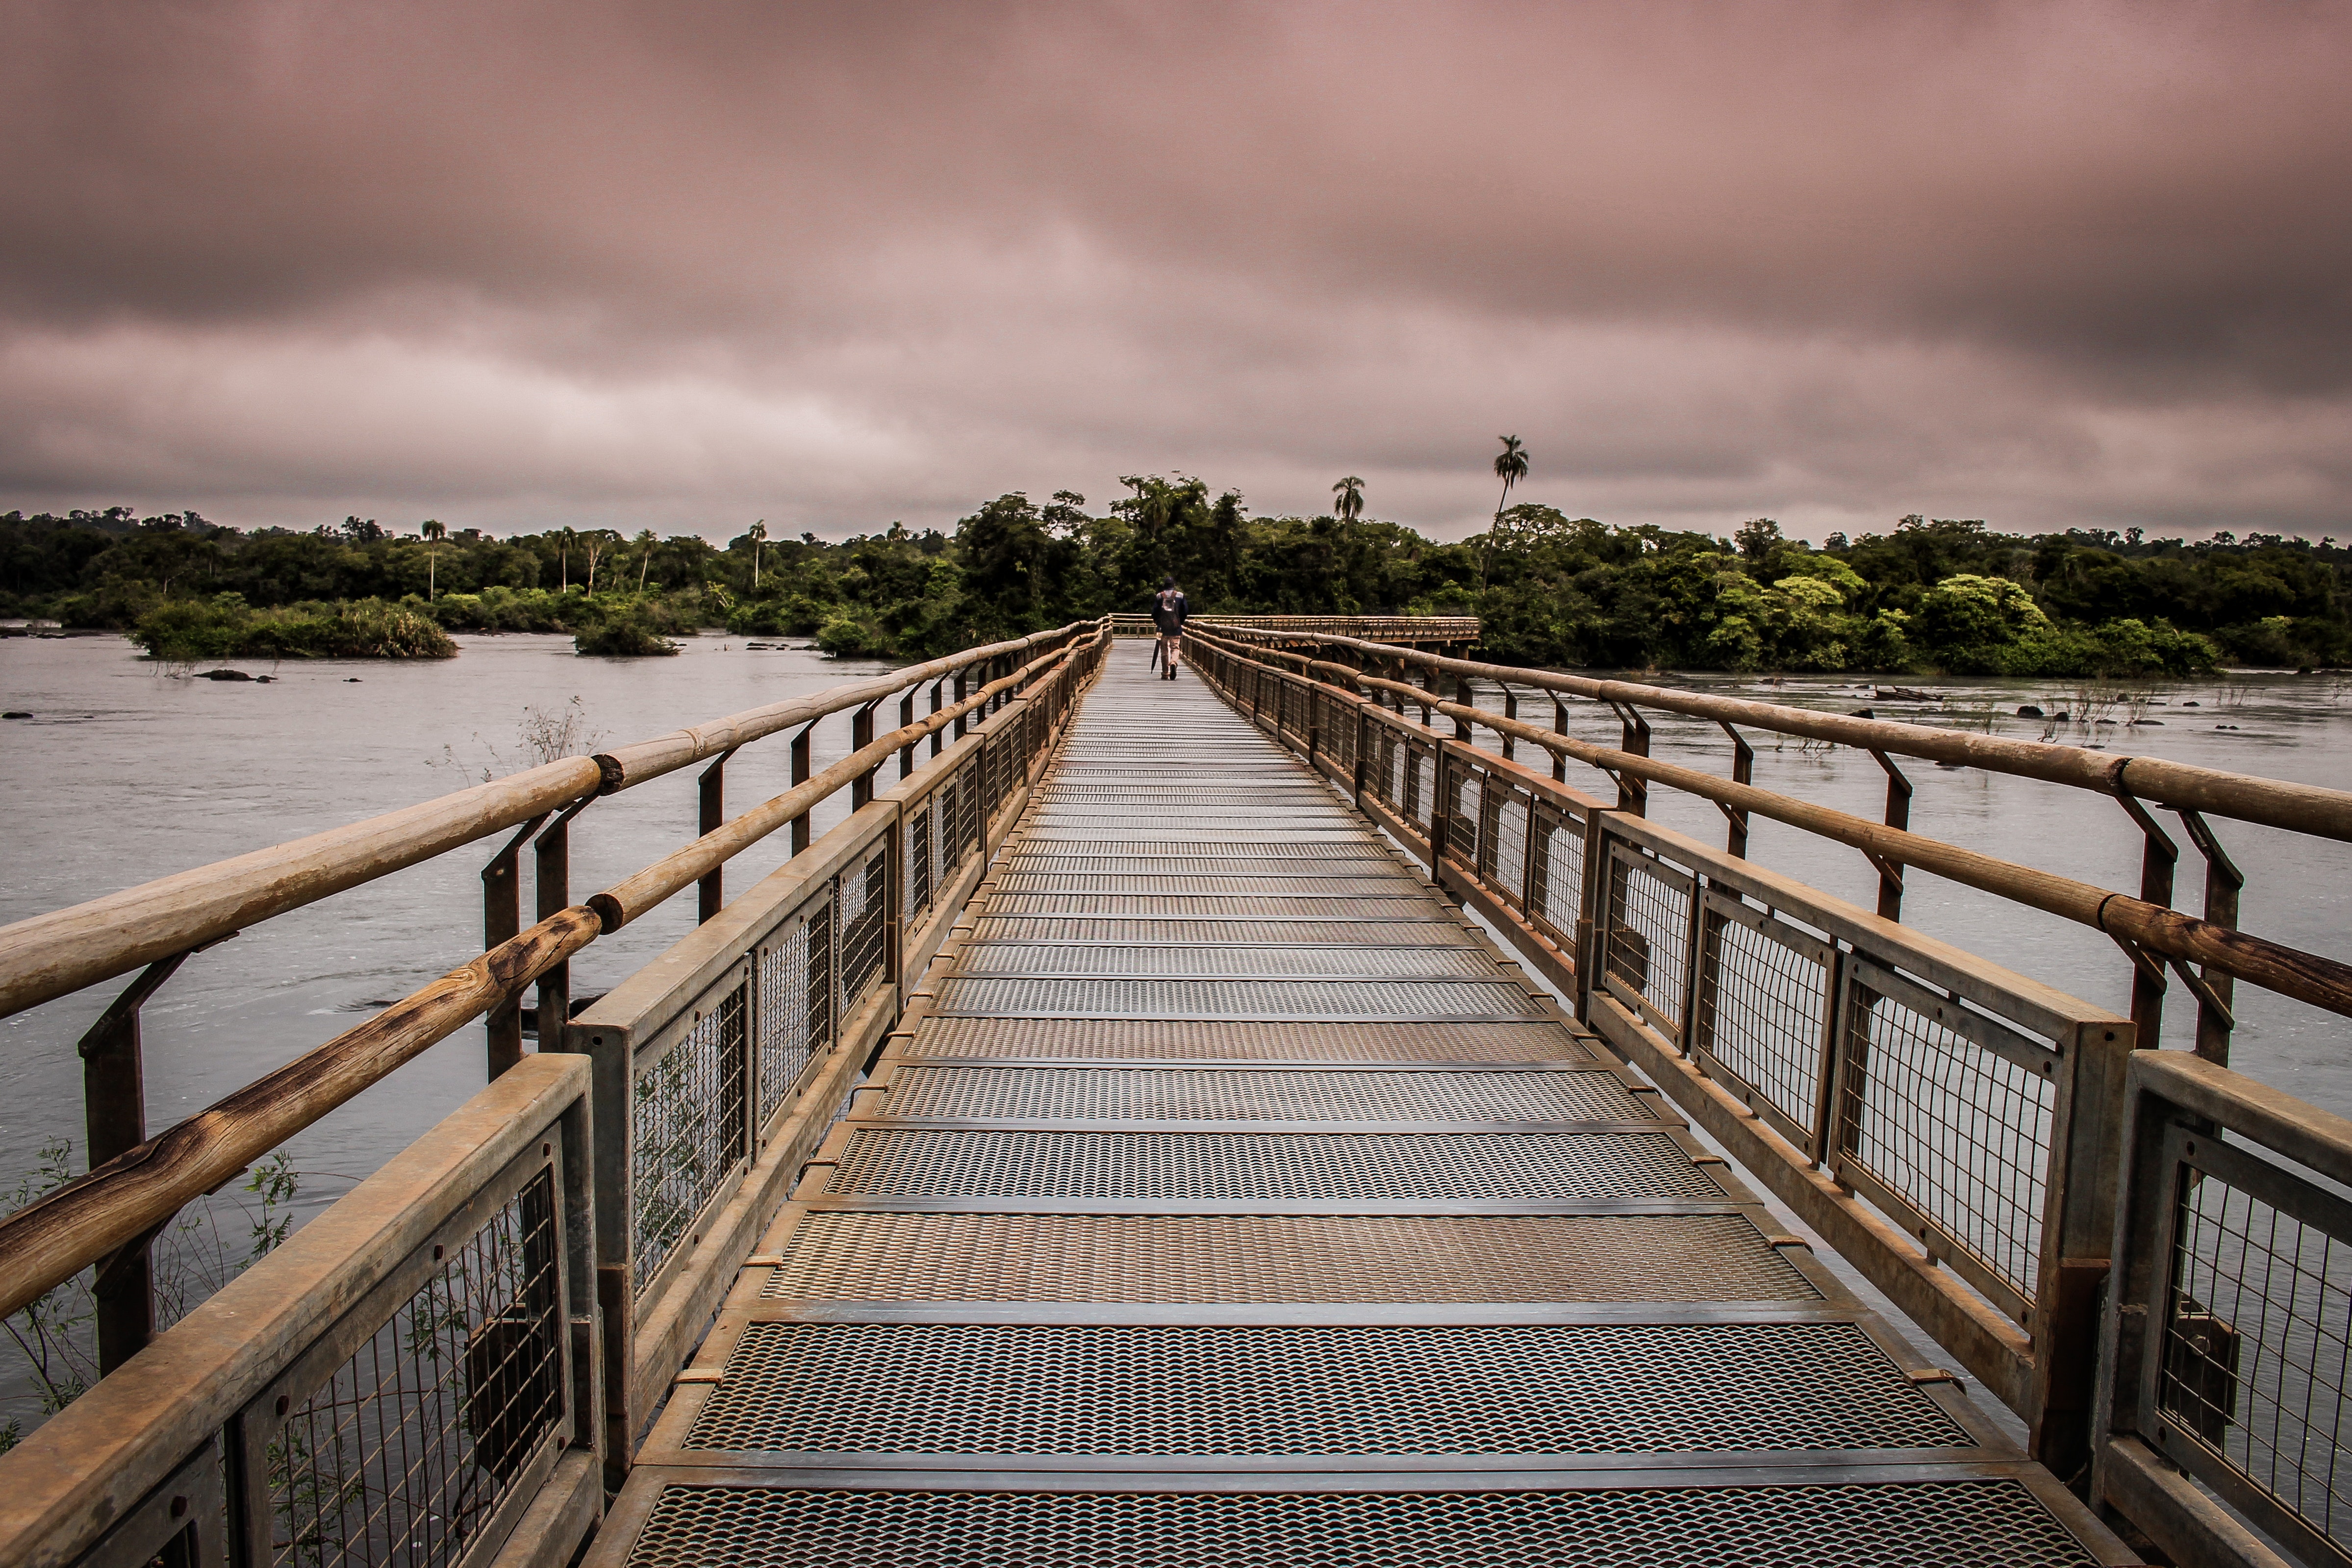
water, bridge, sky, boardwalk, walkway, pier, dock, cloud, sea, nonbuilding structure, tree, horizon, river, photography, coast, wood, landscape, guard rail, ocean